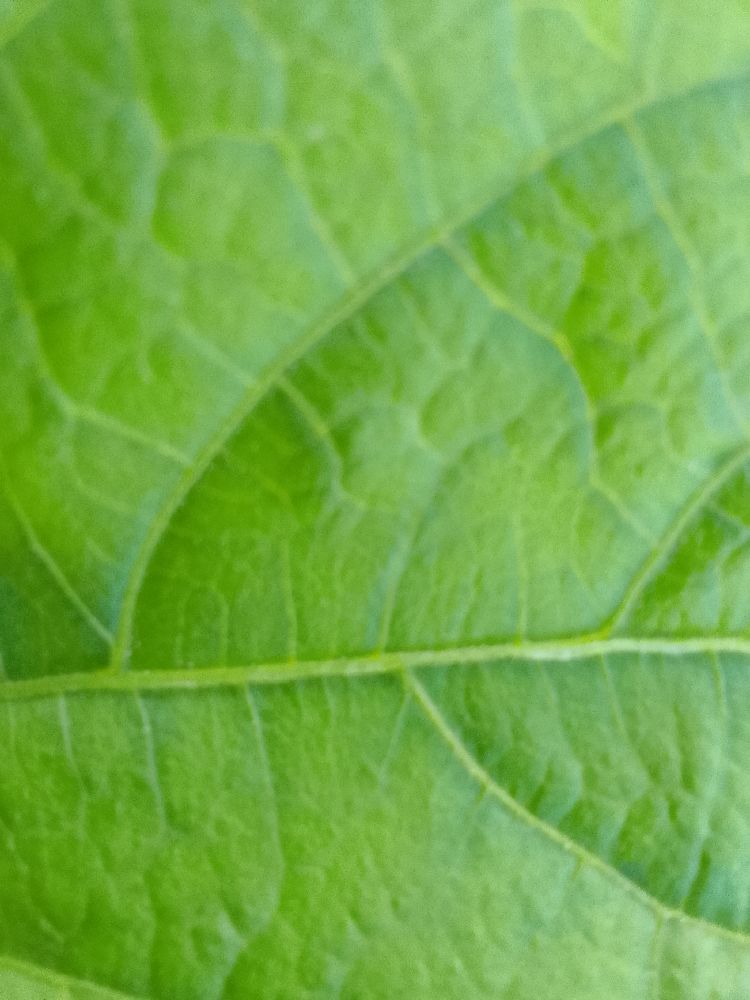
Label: healthy